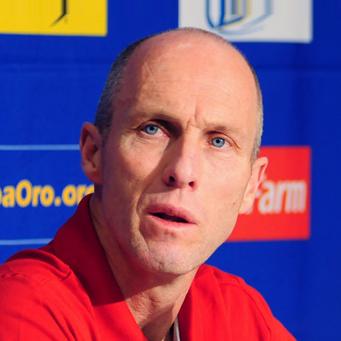
Age: 50